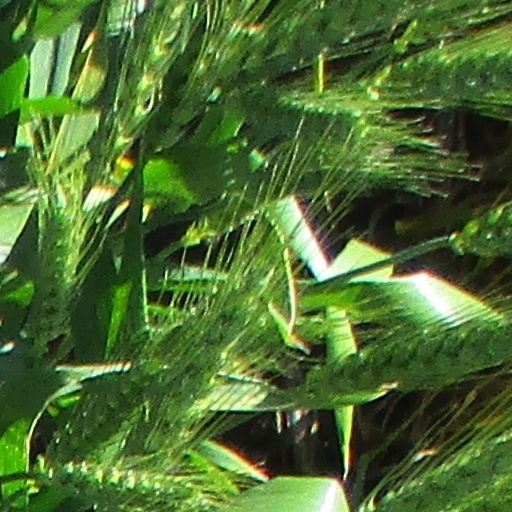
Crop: wheat